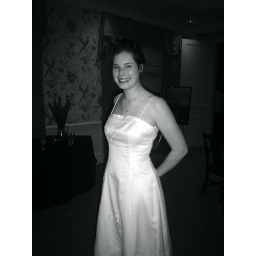
Here's me in my dress... I love black and white shots